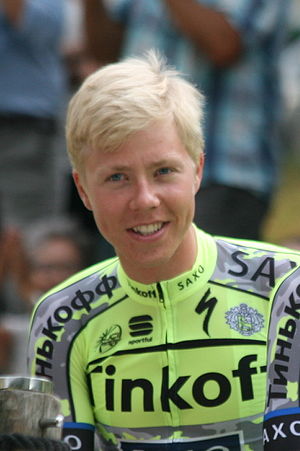
Michael Valgren
Michael Valgren Hundahl er en dansk professionel cykelrytter som kører for NTT Pro Cycling. Fra 2014 til 2016 kørte han for Team Tinkoff, hvor han bl.a. deltog i Vuelta a España i 2014 og Tour de France i 2015 og 2016.